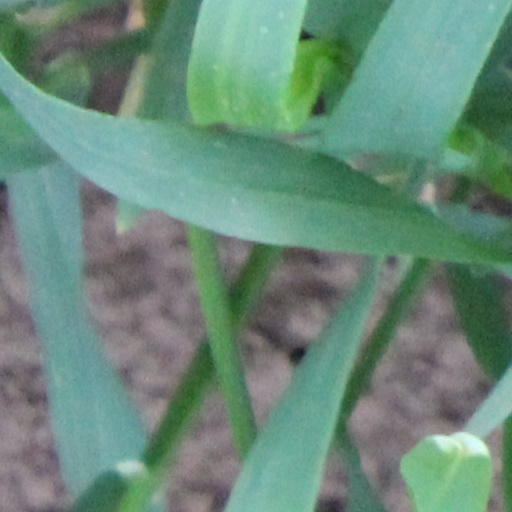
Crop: wheat